Ross Taylor

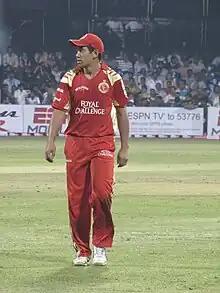
Taylor playing for Royal Challengers Bangalore in 2009

Taylor played domestically for Central Districts. He played under-17 and under-19 cricket for the side and Hawke Cup cricket for Manawatu, before making his senior debut in January 2003 in a State Shield one-day match against Canterbury. He made his first-class cricket debut against the same side later in the same month and placed his first Twenty20 cricket match in January 2006 in the inaugural New Zealand Twenty20 Competition. In the 2009–10 HRV Cup Final against Auckland, Taylor scored a match-winning 80 runs off 30 balls; he added 133 runs from 53 balls in a partnership with Kieran Noema-Barnett and hit Michael Bates for 27 runs in one over, including three consecutive sixes. In total Taylor hit eight sixes and five fours. In February 2021, during the 2020–21 Ford Trophy, Taylor played in his 300th List A match.